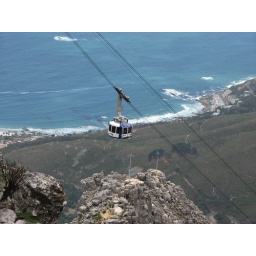
Table mountain cable car in Cape Town. Managed to capture it right on the boundary between see and land.